South African Class GF 4-6-2+2-6-4

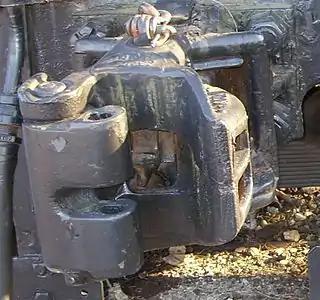
Transition era knuckle coupler

Conversion of all rolling stock would take several years and both coupler types could still be seen on rolling stock into the late 1950s. During the transition period, knuckle couplers on locomotives had a horizontal gap and a vertical hole in the knuckle itself to accommodate a link and a pin respectively. This enabled them to couple to vehicles which were still equipped with the older Johnston couplers.